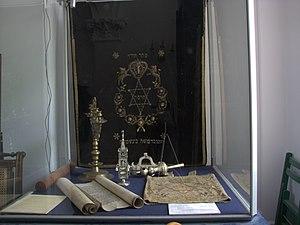
La synagogue Nożyk de Varsovie, située 6, rue Twarda, est la seule synagogue actuellement en activité qui ait survécu à la Seconde Guerre mondiale.